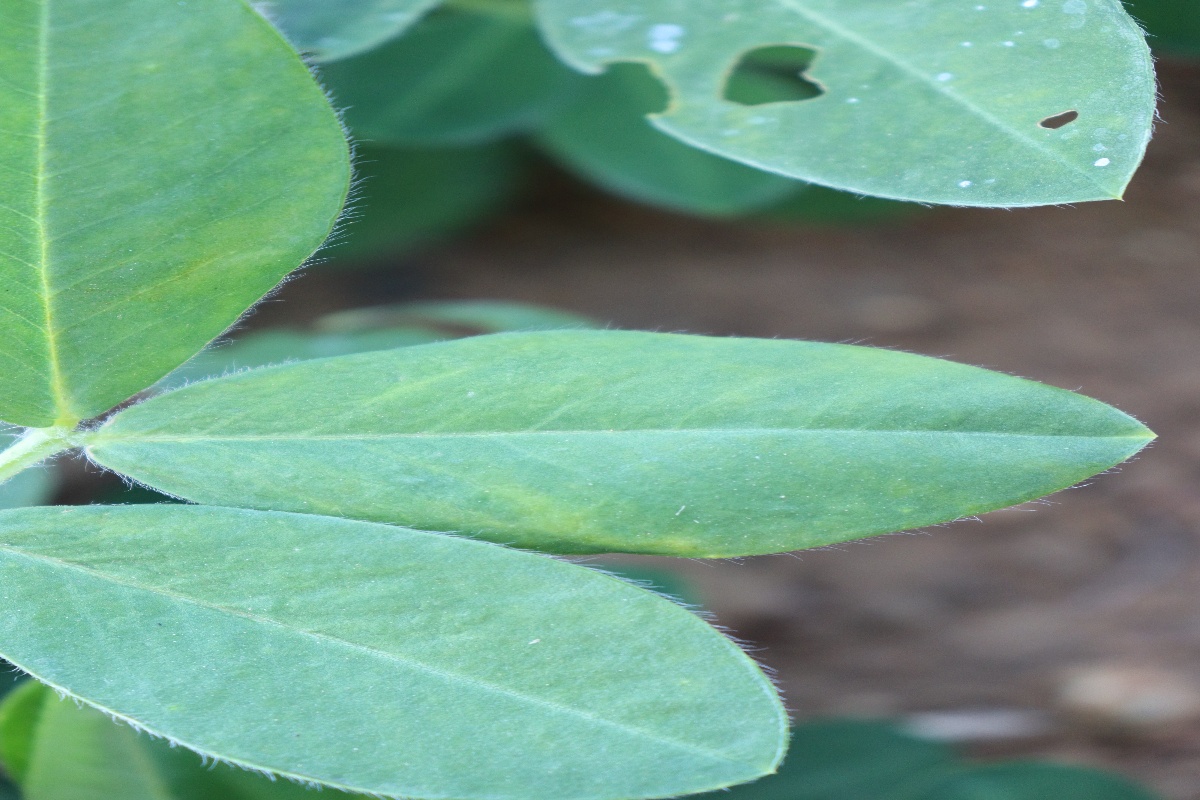
Label: early_leaf_spot